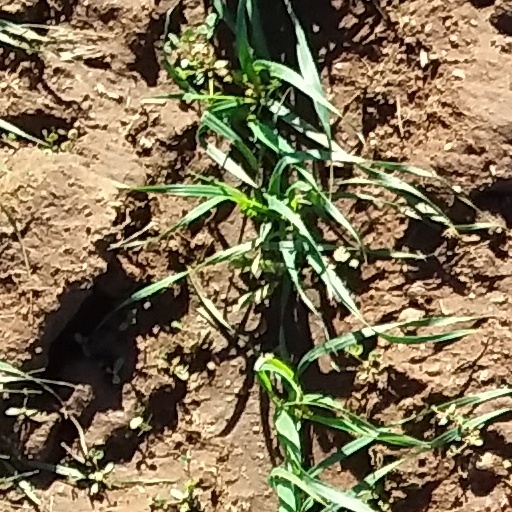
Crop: wheat